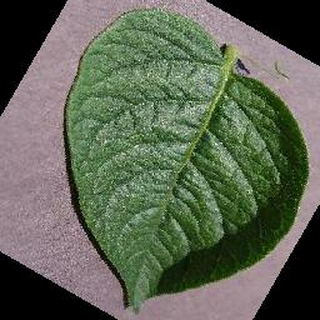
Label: healthy_potato